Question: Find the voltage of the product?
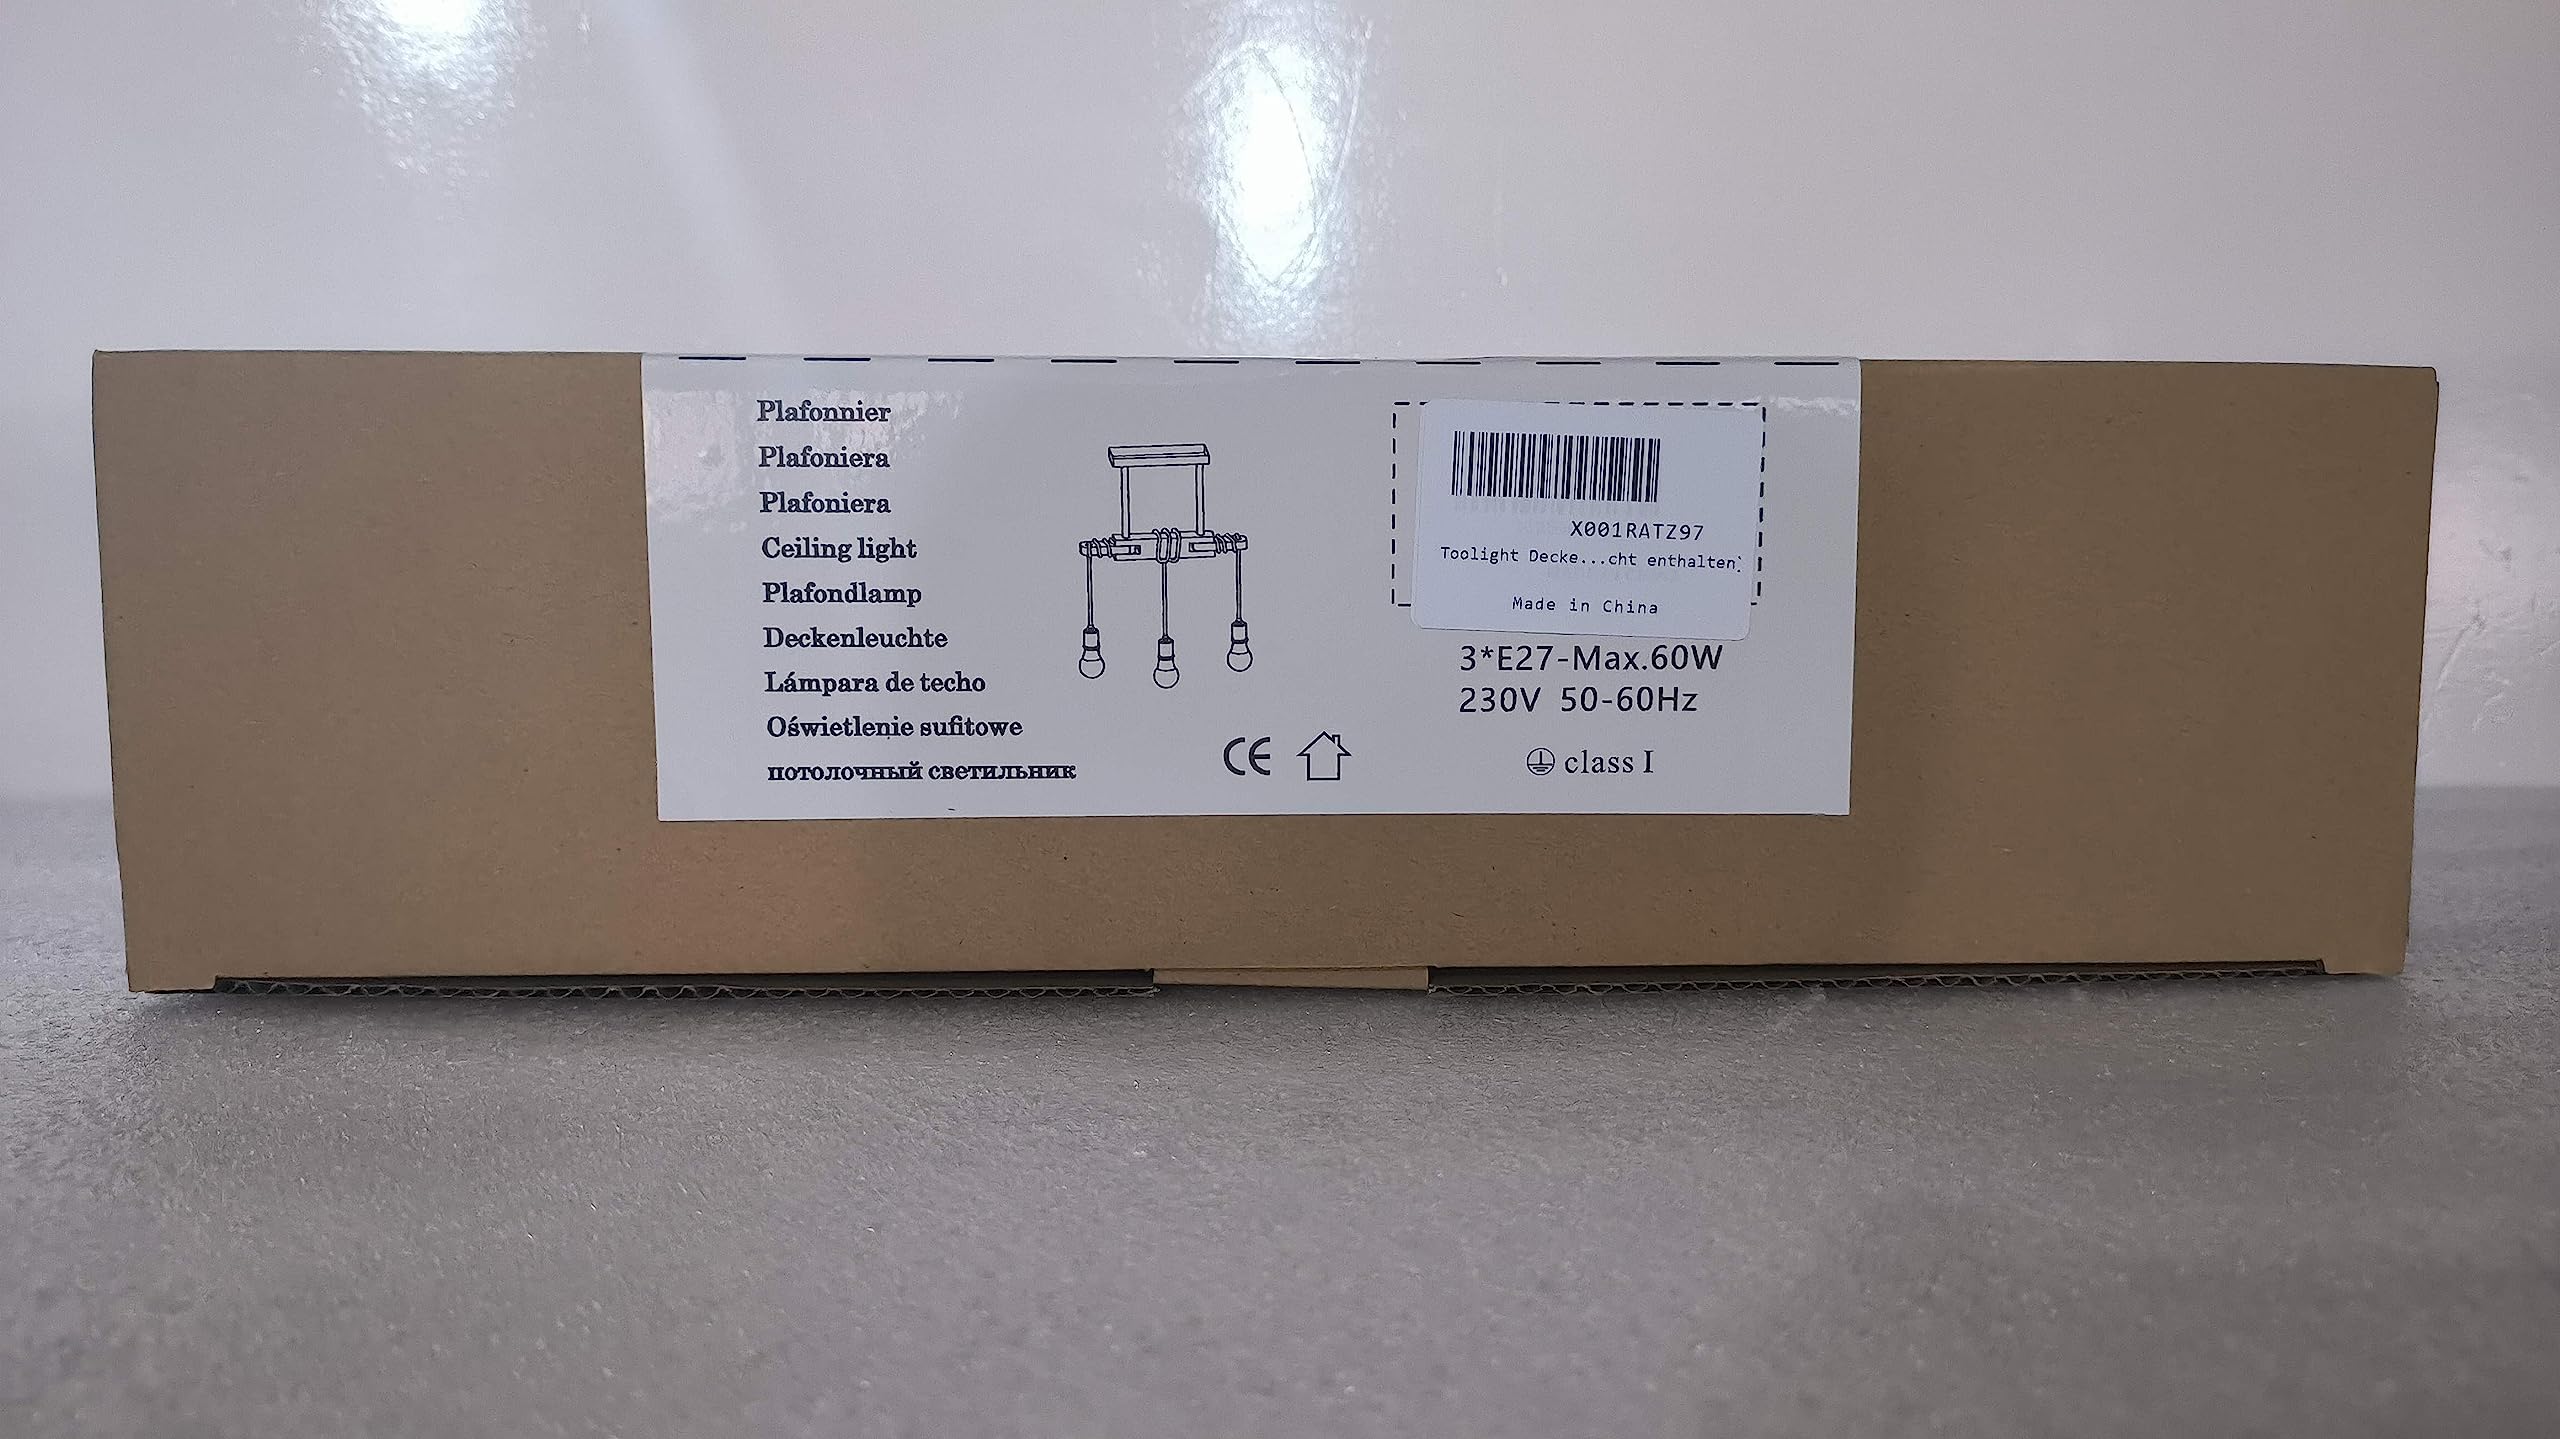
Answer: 230.0 volt